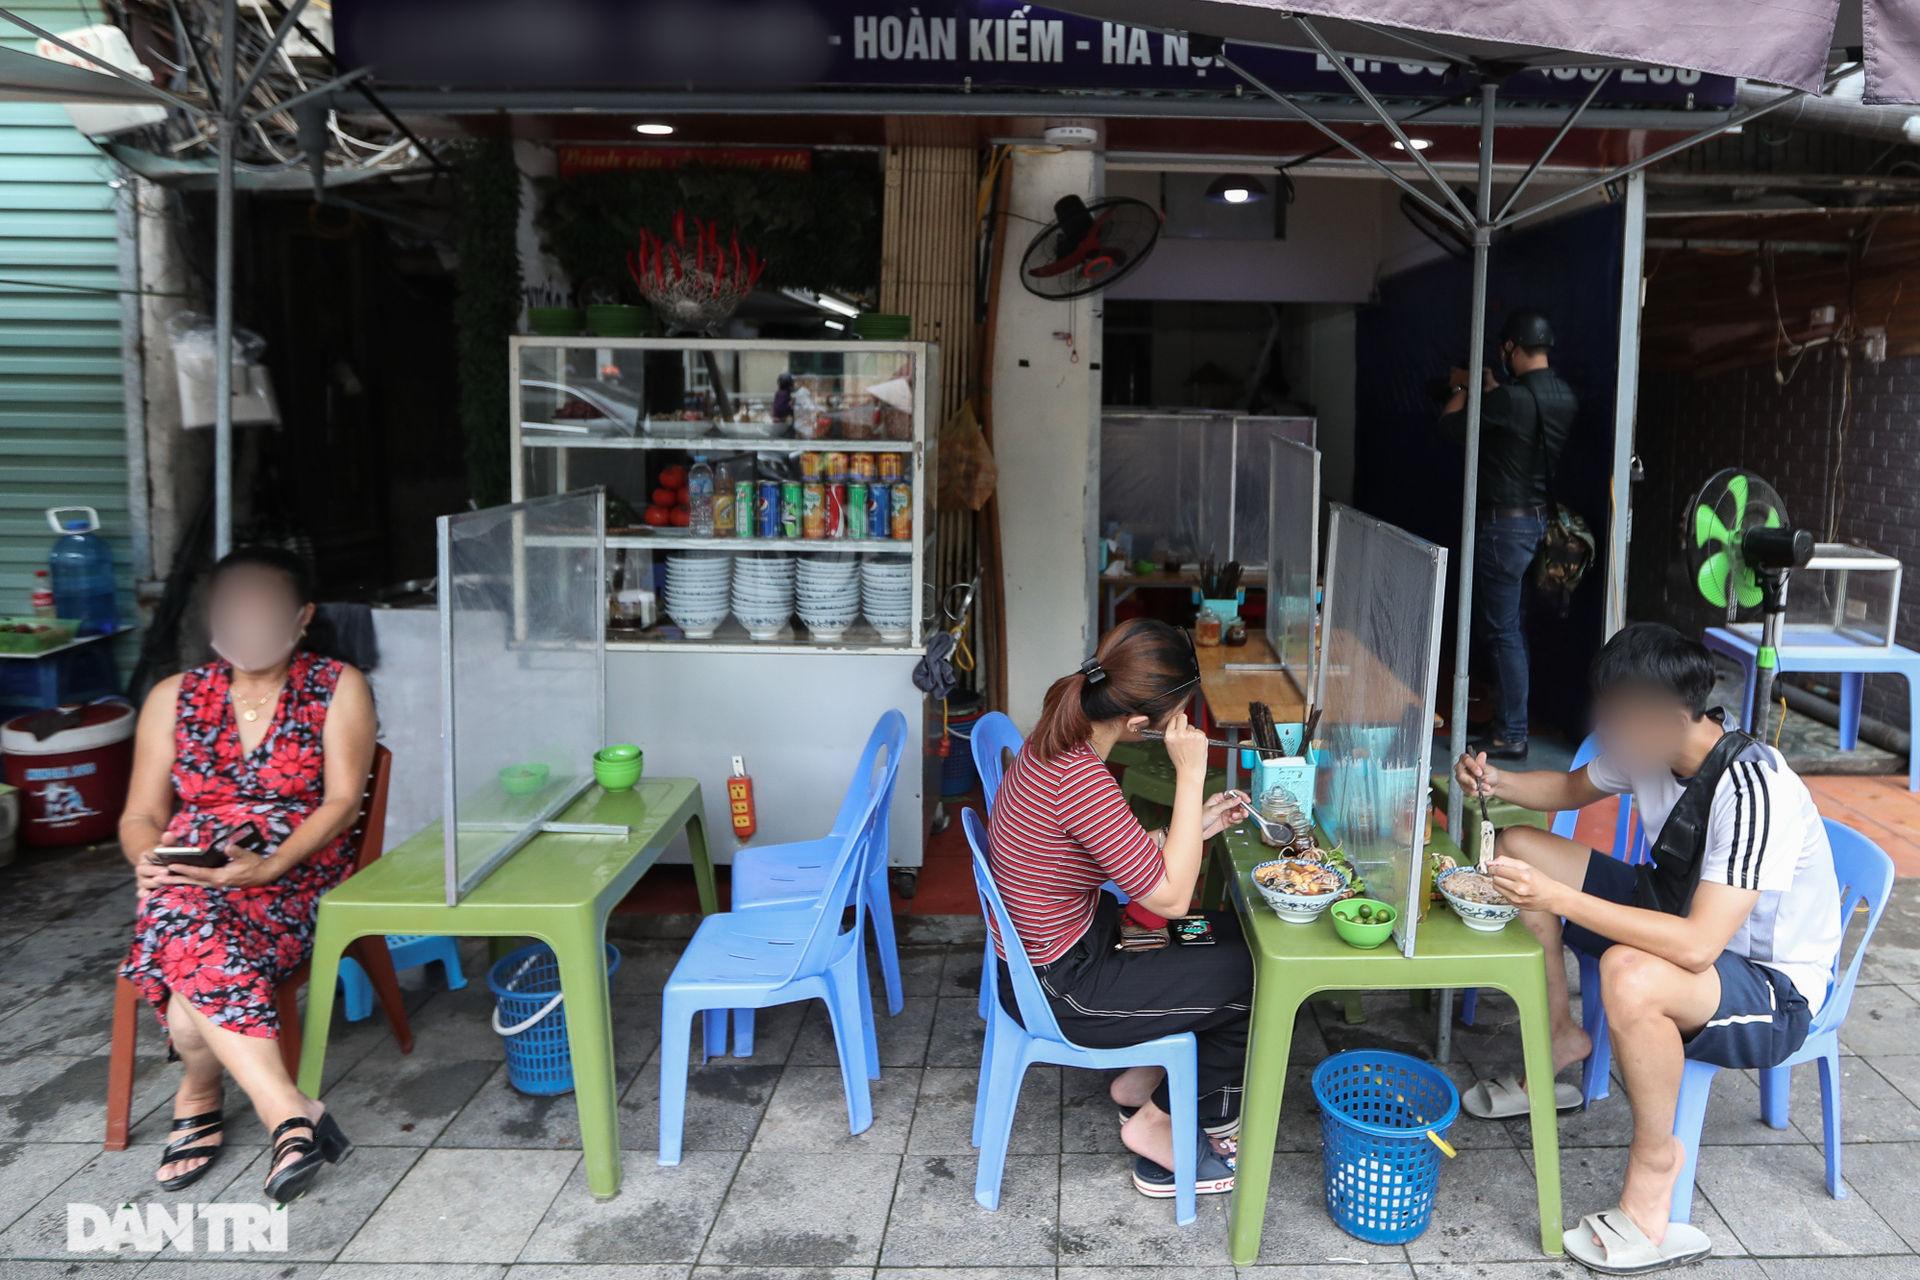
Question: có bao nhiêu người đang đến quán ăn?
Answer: hai người